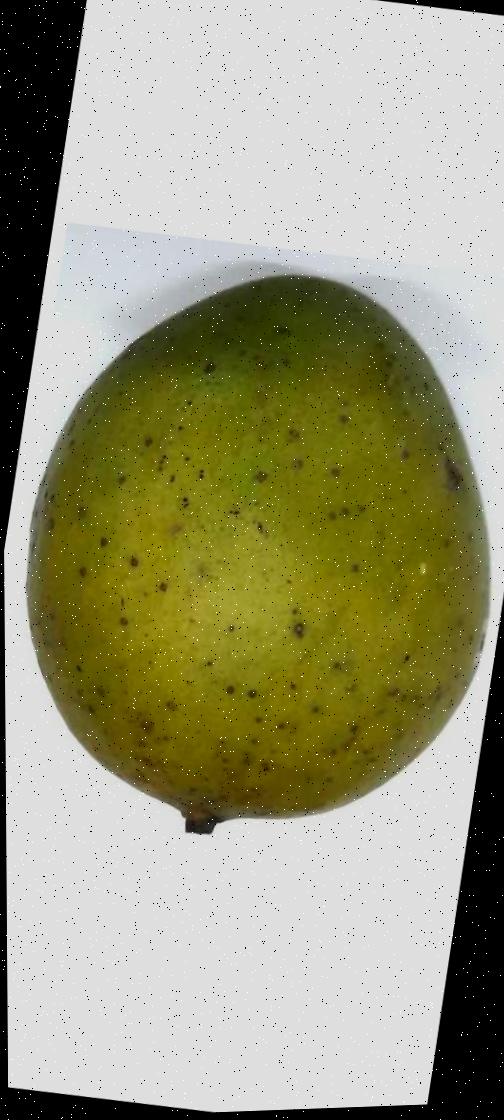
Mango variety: Langra